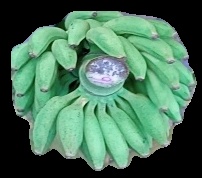
Variety: elakki-bale
Grade: grade1